Joel Anderson

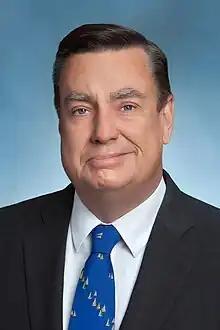
Official portrait, 2023

Joel Anderson (born February 11, 1960) is an American politician serving as a member of the San Diego County Board of Supervisors. A Republican, he is a former California state senator, assemblyperson, and board member of a municipal water district. During his time in the Legislature, Anderson served on the board of the American Legislative Exchange Council (ALEC) as California state chair.